Big Nose Kate

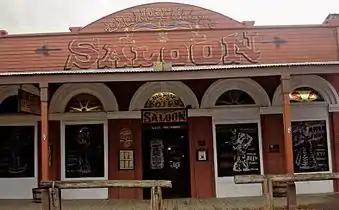
Horony's saloon in Tombstone originally called the "Grand Hotel" was built in 1880. The McLaury brothers stayed there the night before the gunfight at the O.K. Corral.

In 1876, Horony moved to Fort Griffin, Texas, where in 1877 she met Doc Holliday at John Shanssey's Saloon, where Holliday was dealing cards. According to his cousin and biographer Karen Holliday Tanner, Holliday considered Horony to be his intellectual equal, while she appreciated his refined manners. By this time, Horony had earned the nickname "Big Nose Kate". Horony was tough, stubborn, and with a temper that matched Holliday's.